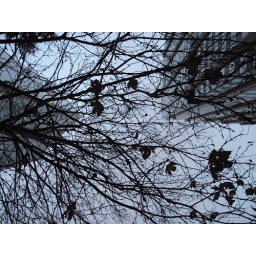
Central Park Tower on the left, AMP Tower on the right. The winter sky and the trees in the Park in the middle.